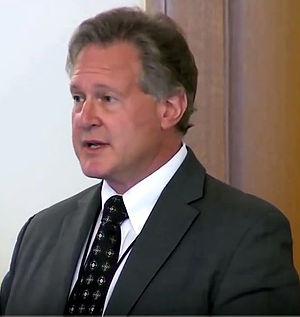
Robert H. Lustig est un endocrinologue pédiatrique américain à l'Université de Californie, San Francisco où il est professeur de pédiatrie clinique. Il exerce dans le domaine de la neuroendocrinologie, avec un accent sur la régulation de l'équilibre énergétique par le système nerveux central. Il a aussi un intérêt spécifique pour l'obésité infantile.